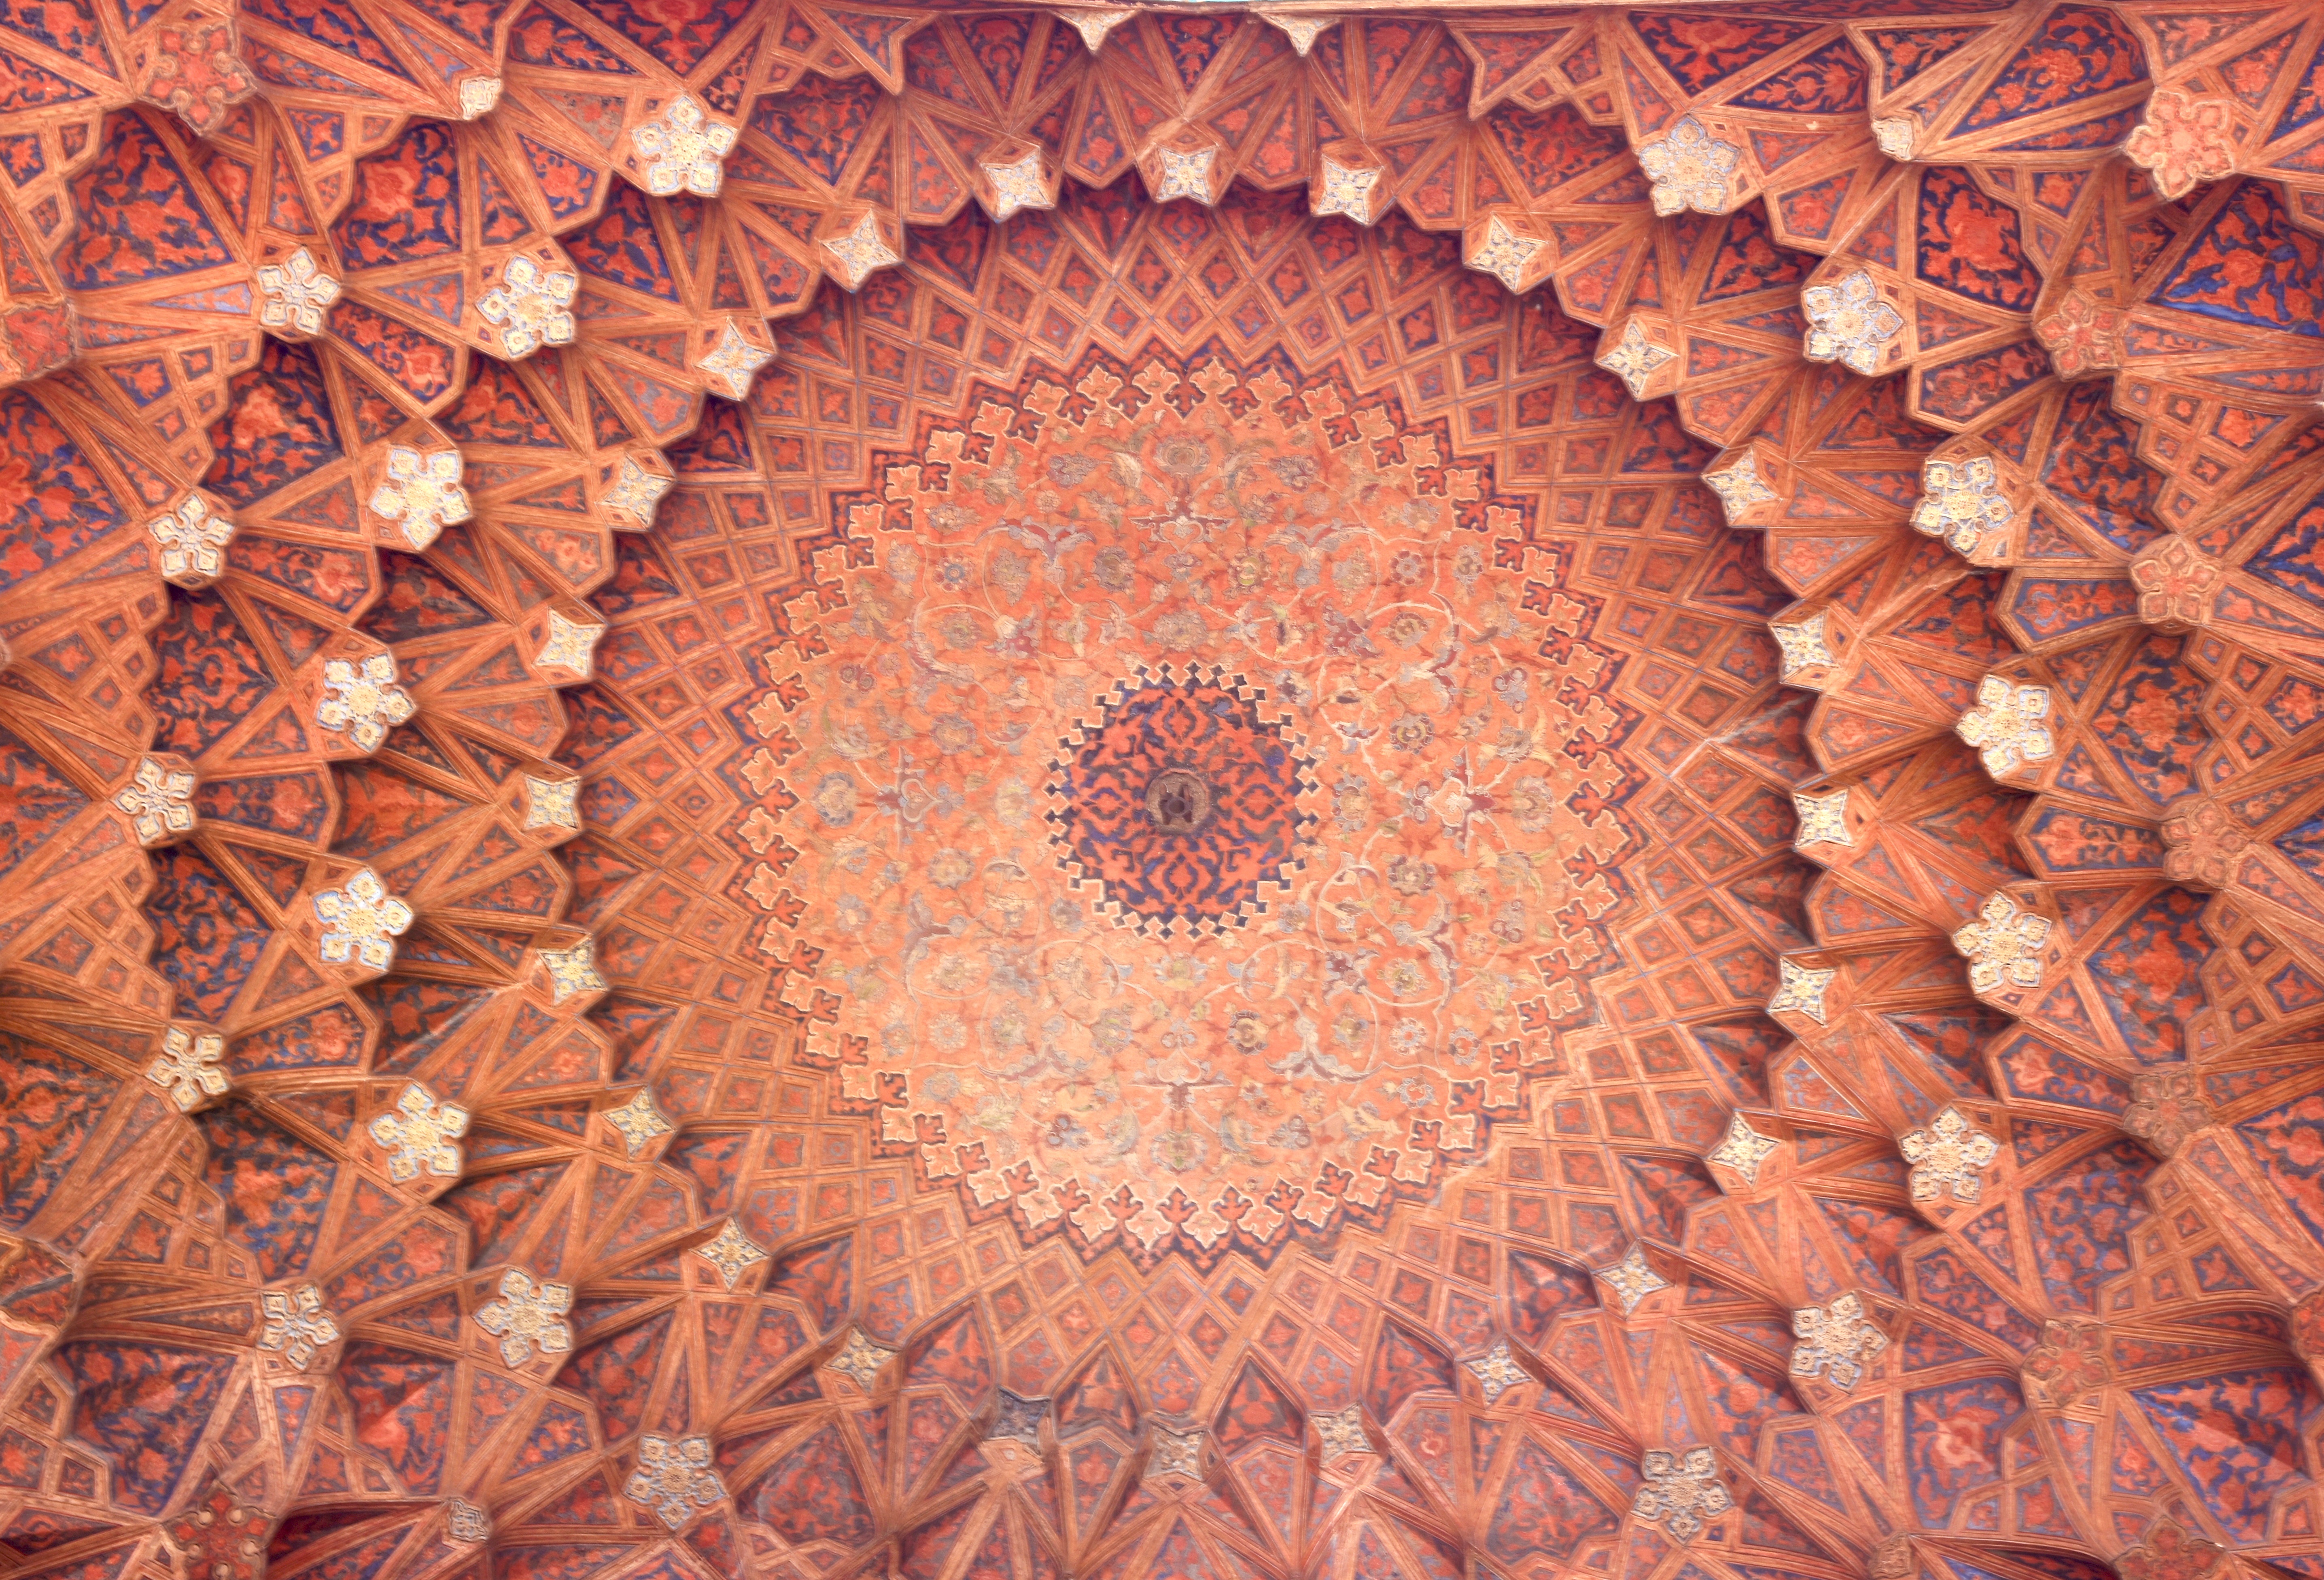
pattern, circle, textile, art, design, symmetry, carving, flooring